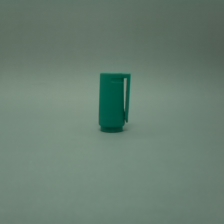
Color: green
Cap type: standard cap